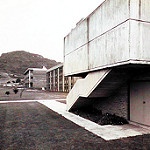
Label: buildings